The Carpenter's Pencil

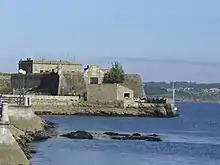
Castelo de San Antón A Coruña

The Carpenter's Pencil (O lapis do carpinteiro in Galician) is a book written by the Galician author Manuel Rivas. The story revolves around a young couple, Daniel Da Barca and Marisa Mallo. Their happiness is destroyed when Galicia falls under a Falangist dictatorship.